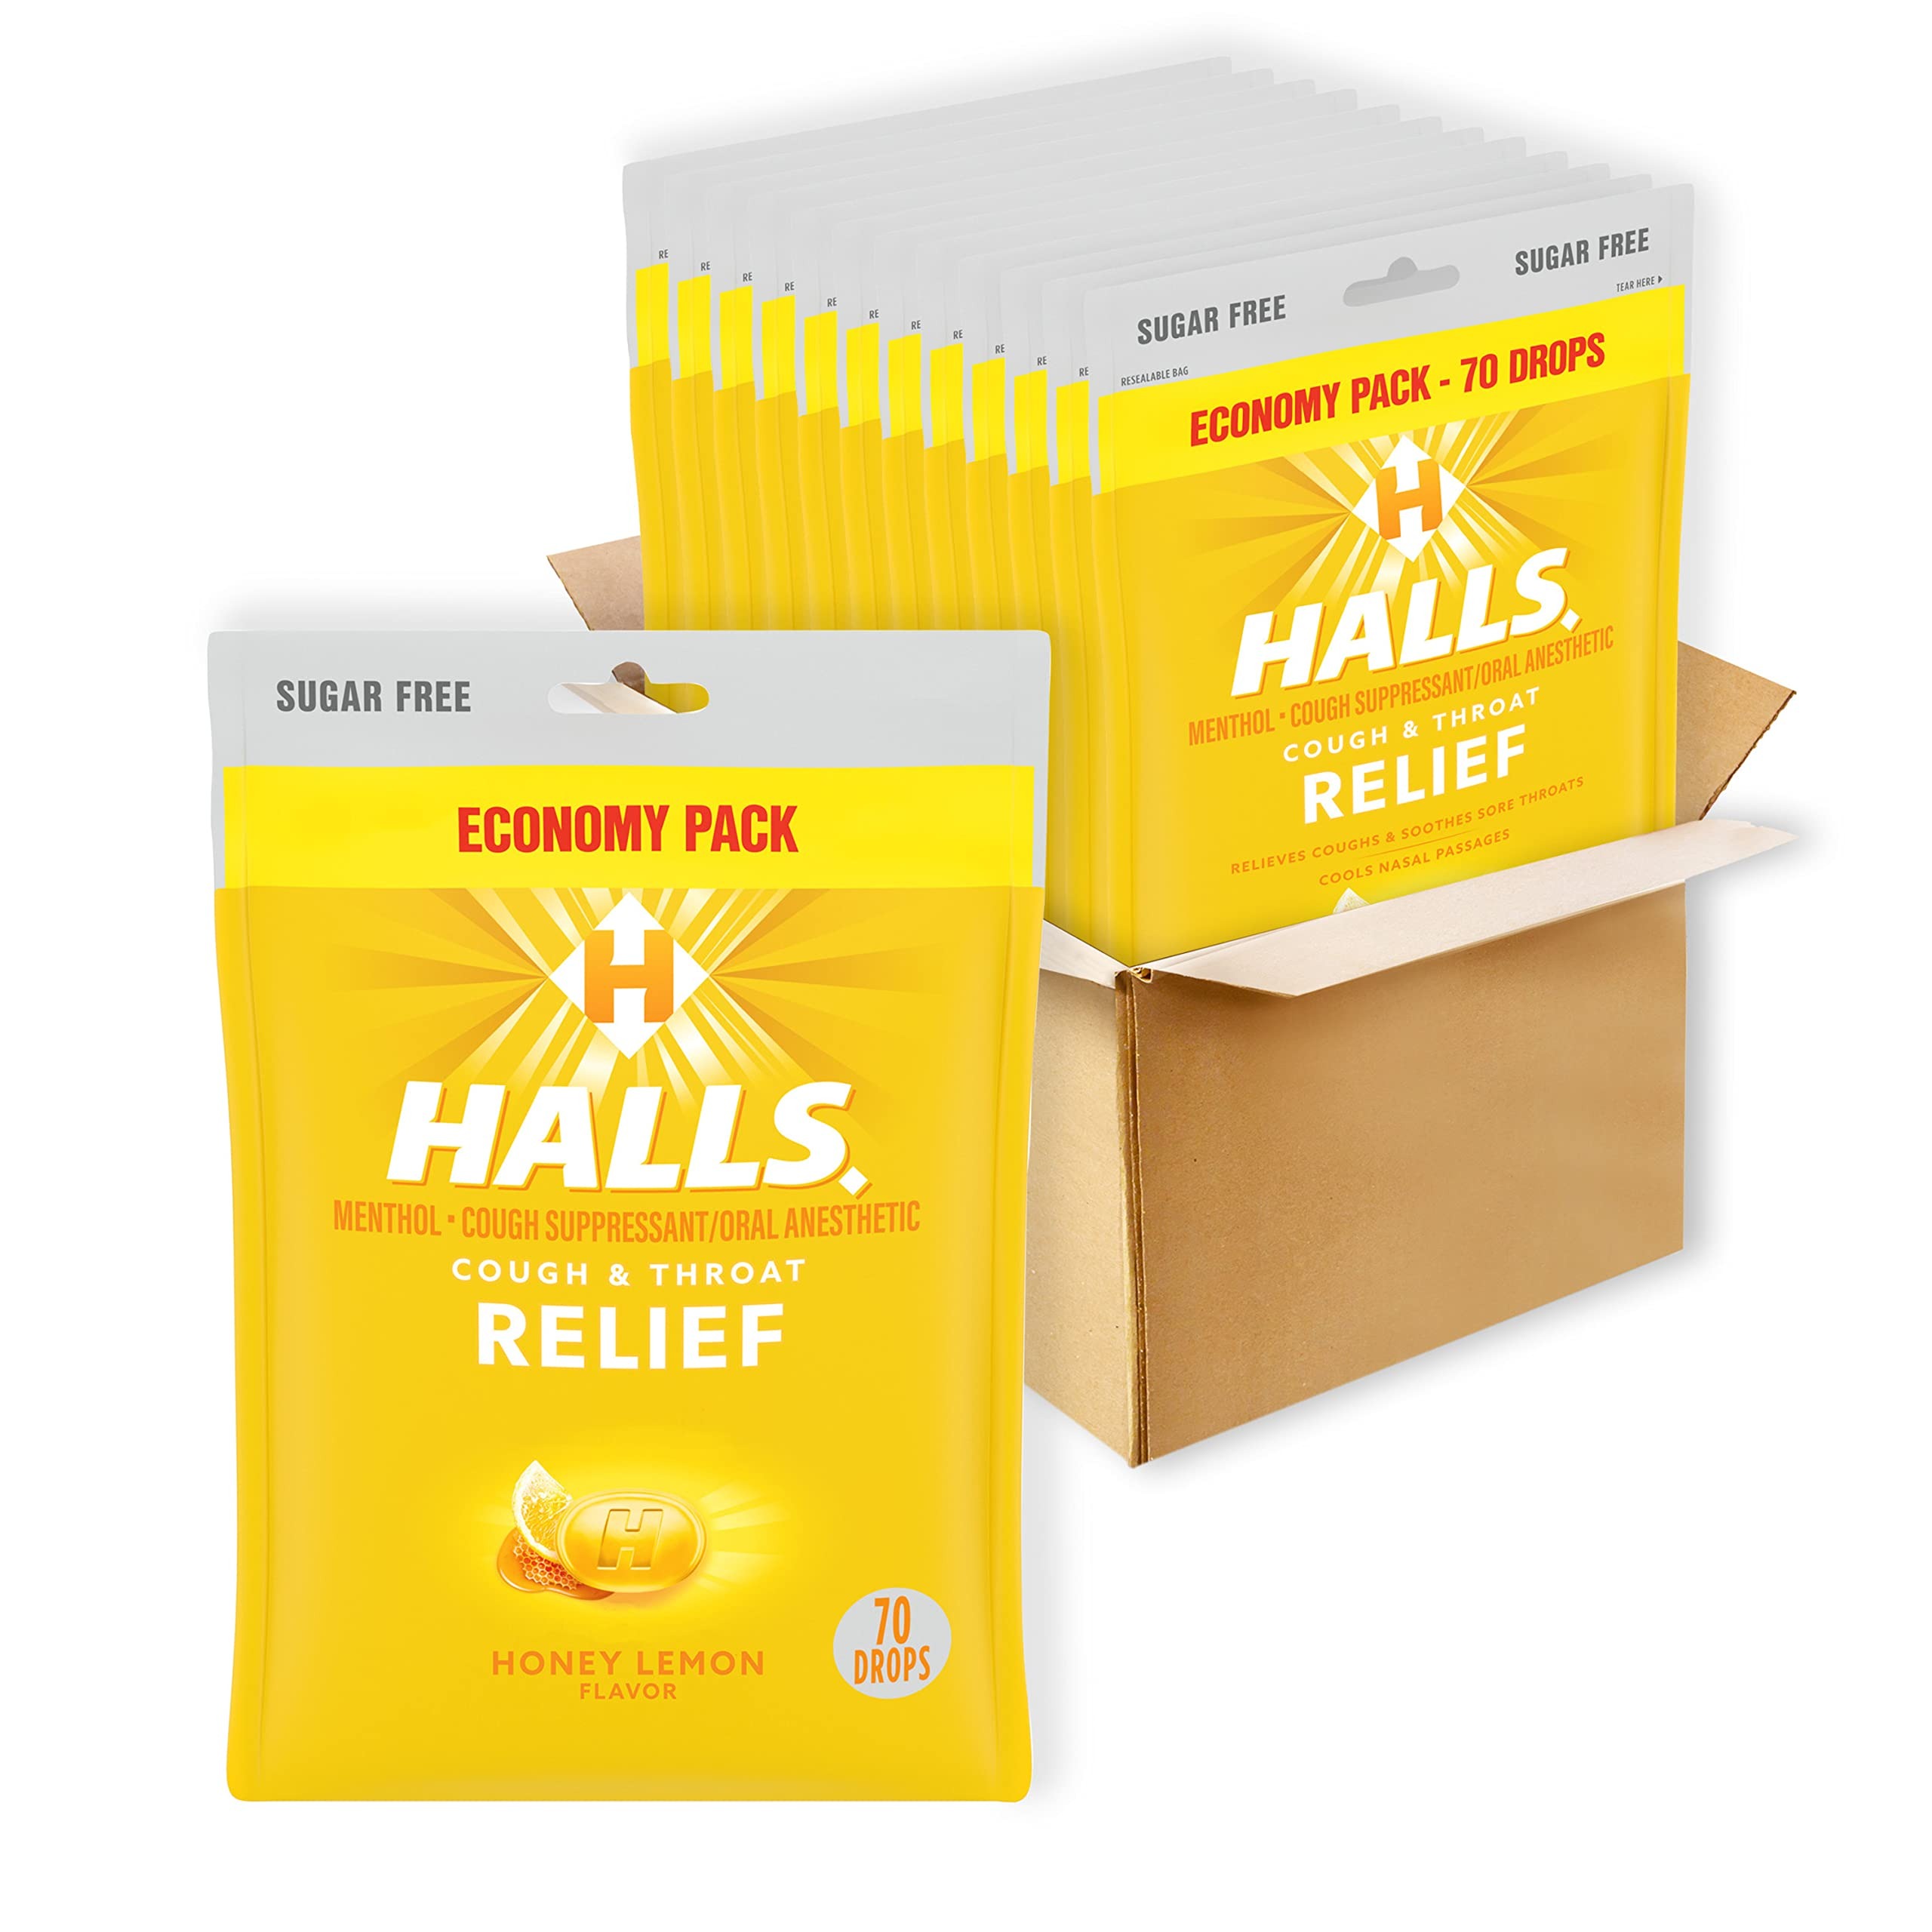
Item Name: HALLS Relief Honey Lemon Sugar Free Cough Drops, Economy Pack, 12 Packs of 70 Drops (840 Total Drops)
Bullet Point 1: 12 packs of 70 drops, 840 drops total, of HALLS Relief Honey Lemon Sugar Free Cough Drops
Bullet Point 2: Relieves coughs, soothes sore throats and cools nasal passages
Bullet Point 3: Sugar free cough drops accommodate various dietary preferences
Bullet Point 4: Contains 7.6 mg of menthol per drop to relieve symptoms
Bullet Point 5: Individually wrapped drops in a resealable bag make it easy to take with you
Value: 840.0
Unit: Ounce

Price: 4.99